Balqa (region)

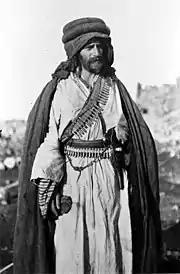
A sheikh of the Da'aja tribe in al-Muwaqqar in the Balqa, . The Da'aja were one of two tribes recorded in Ottoman tax records as living in the Balqa in the 16th century

Although Ottoman tax records from the 16th century do not specify the Bedouin tribes living in the Balqa, the Ottoman historian al-Khalidi al-Safadi (d. 1628) noted that two tribes, the Da'aja and Jahawisha, dwelt there. Only four villages were officially recorded in the Balqa during the 16th century. By the end of the 18th century, the only permanent settlement in the region was the mixed Muslim and Christian town of Salt, a situation which persisted until the late 19th century. The rest of the Balqa was dominated by the local Bedouin tribes.